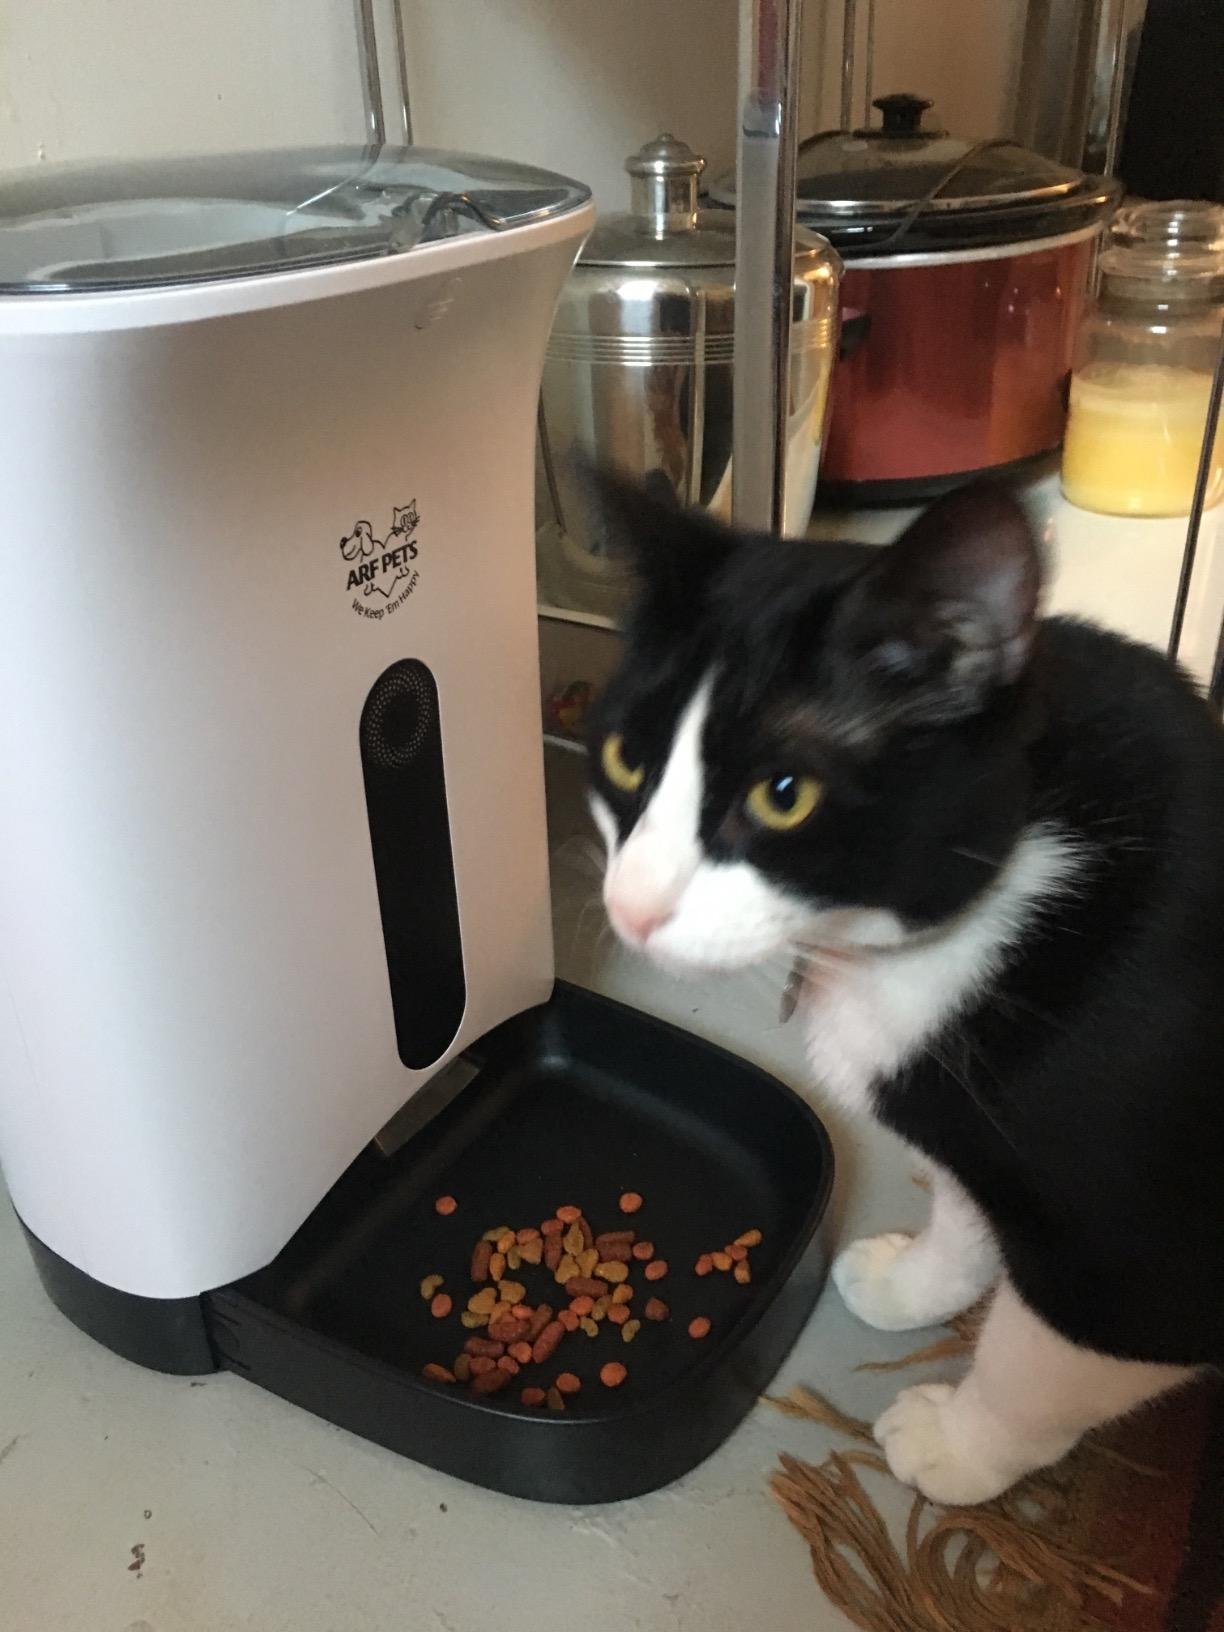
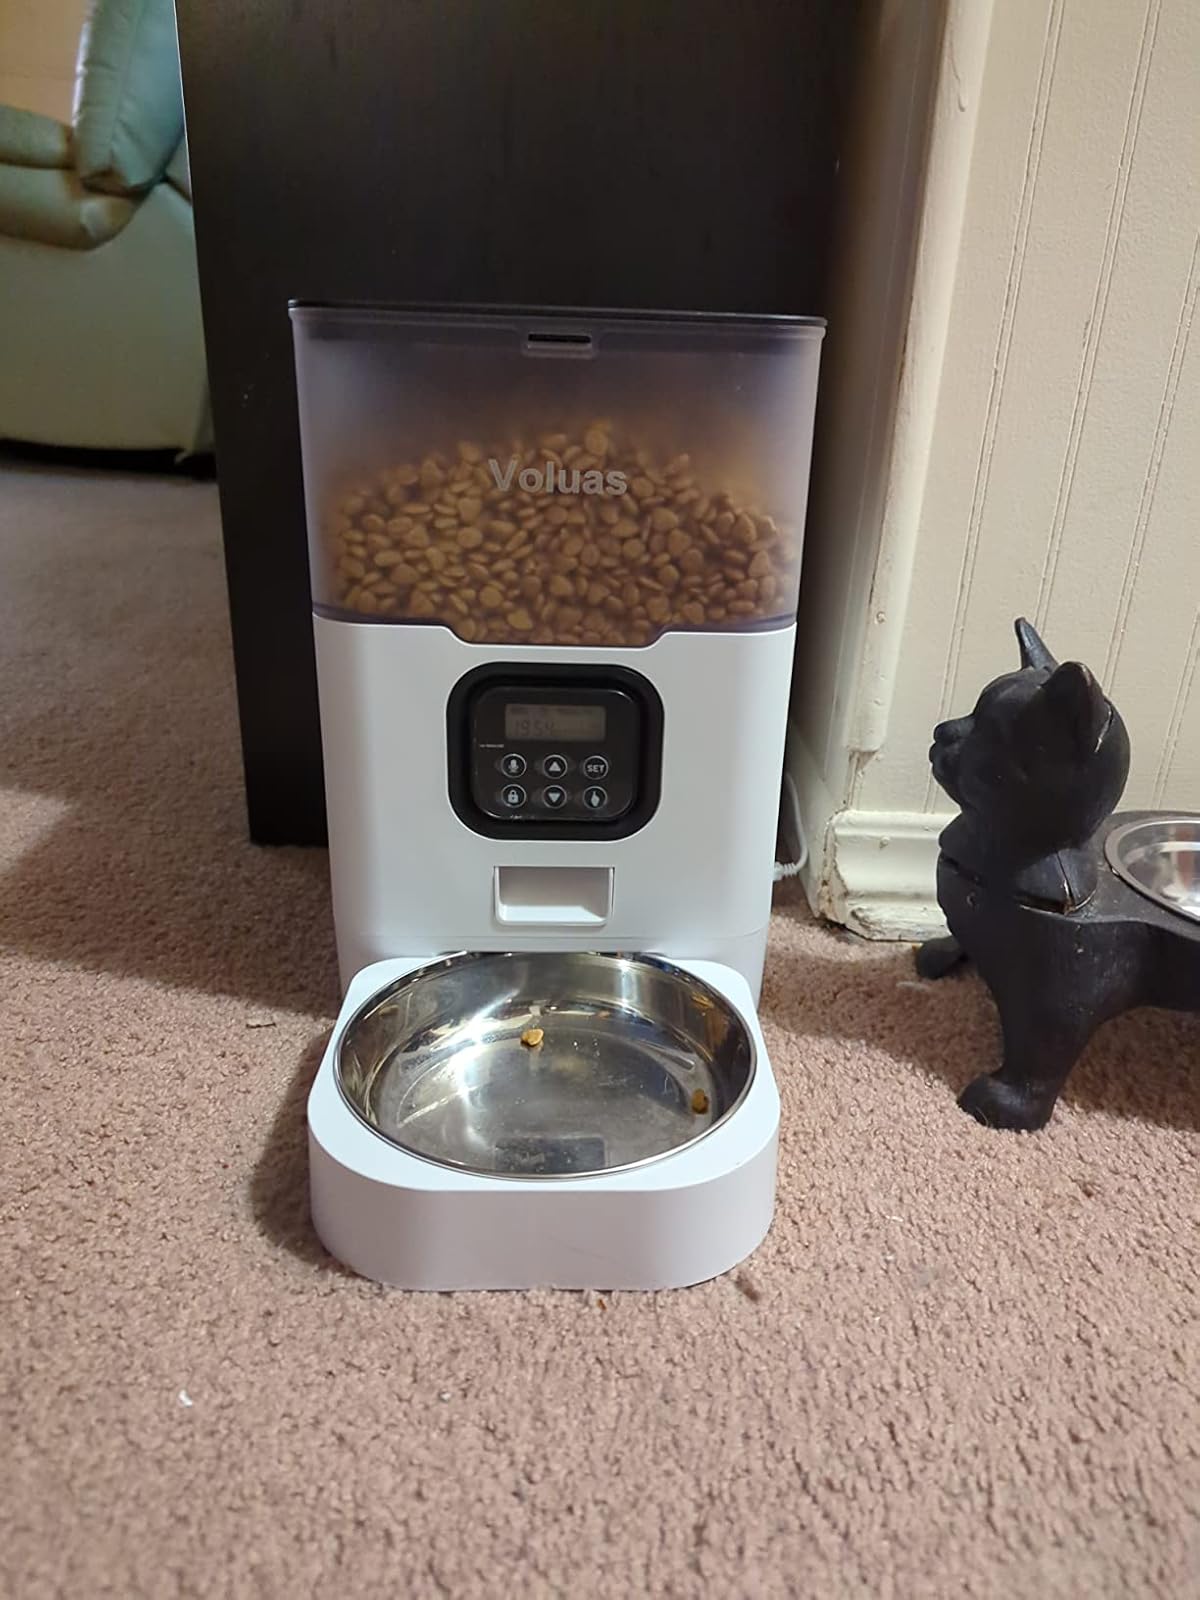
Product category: items_feeder
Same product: no